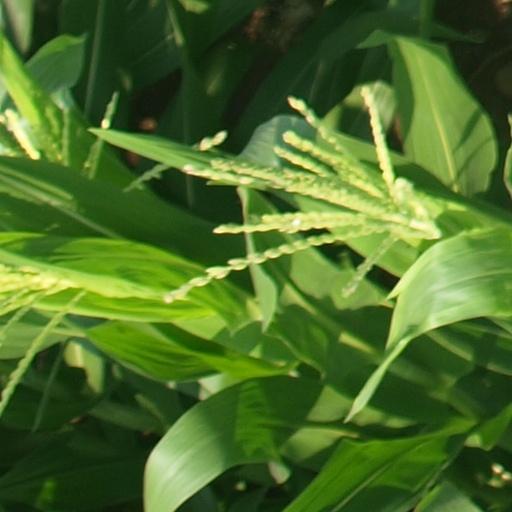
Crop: maize; corn